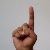
The image shows a hand gesture representing the letter 'D' in Indian Sign Language.